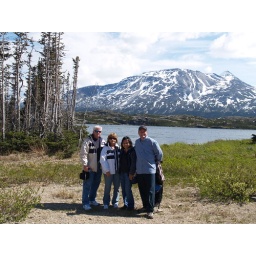
End of train ride in Canada, White Pass, took bus back from here